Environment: real
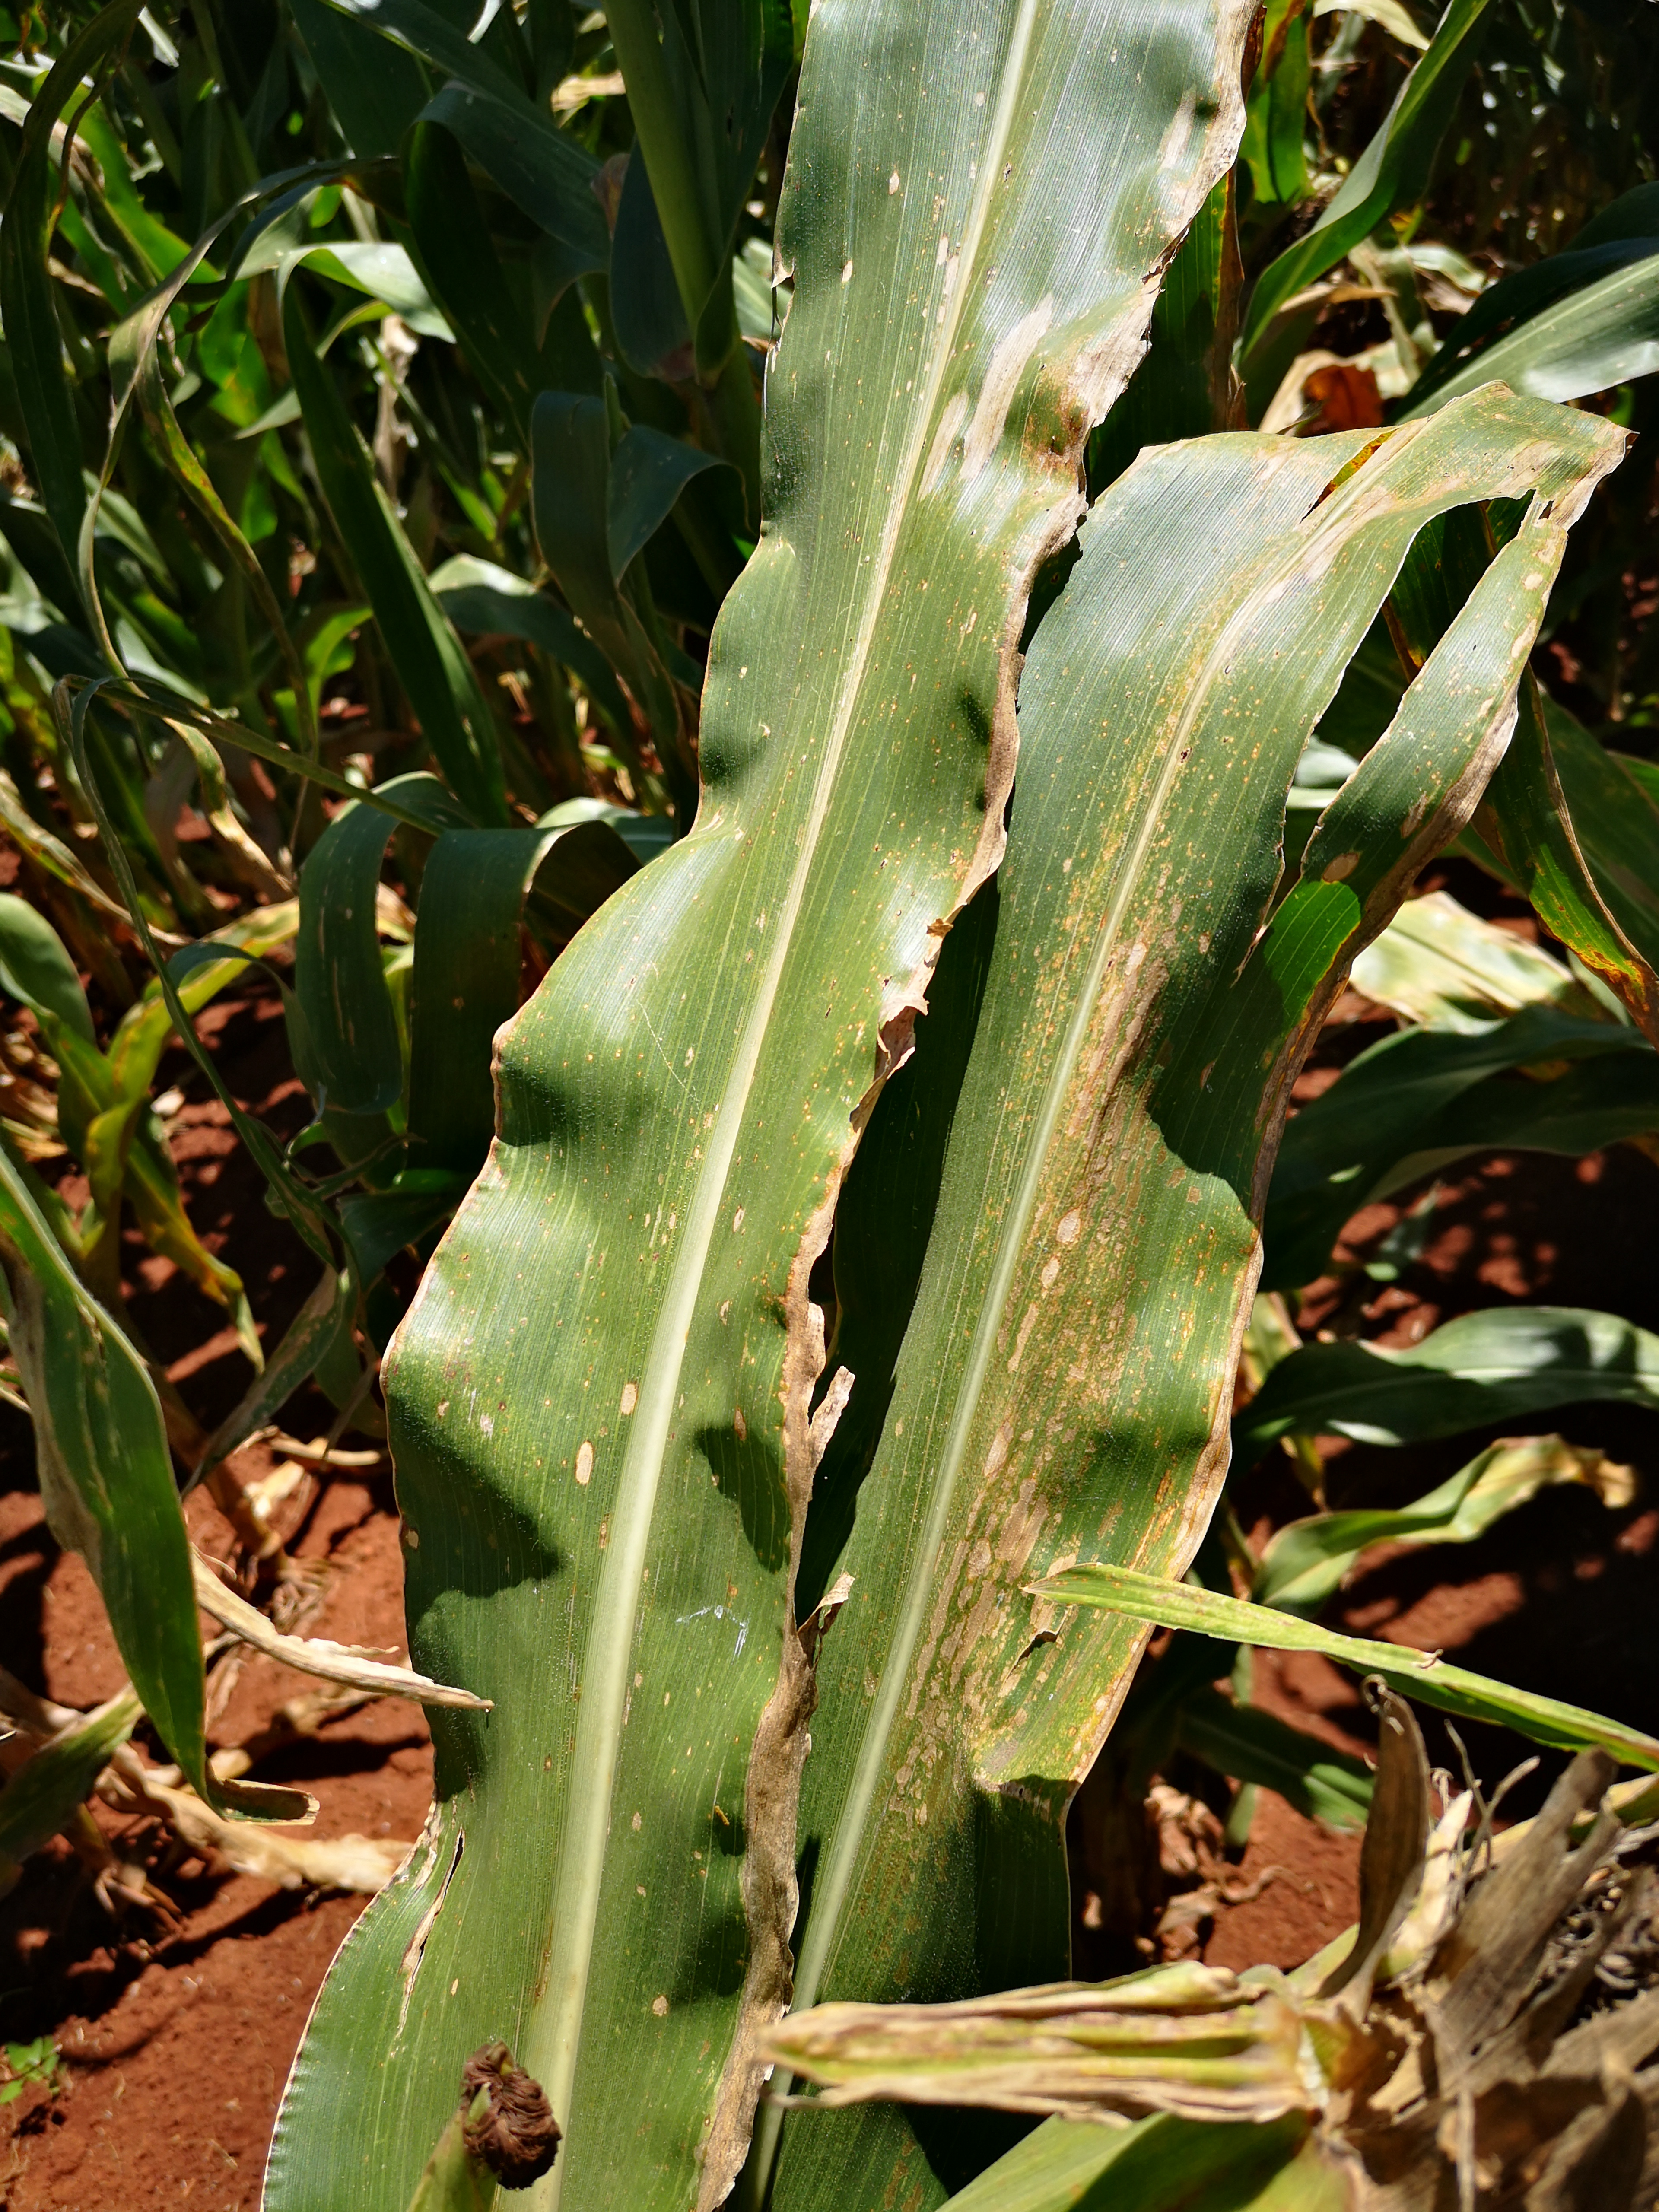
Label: northern_corn_leaf_blight